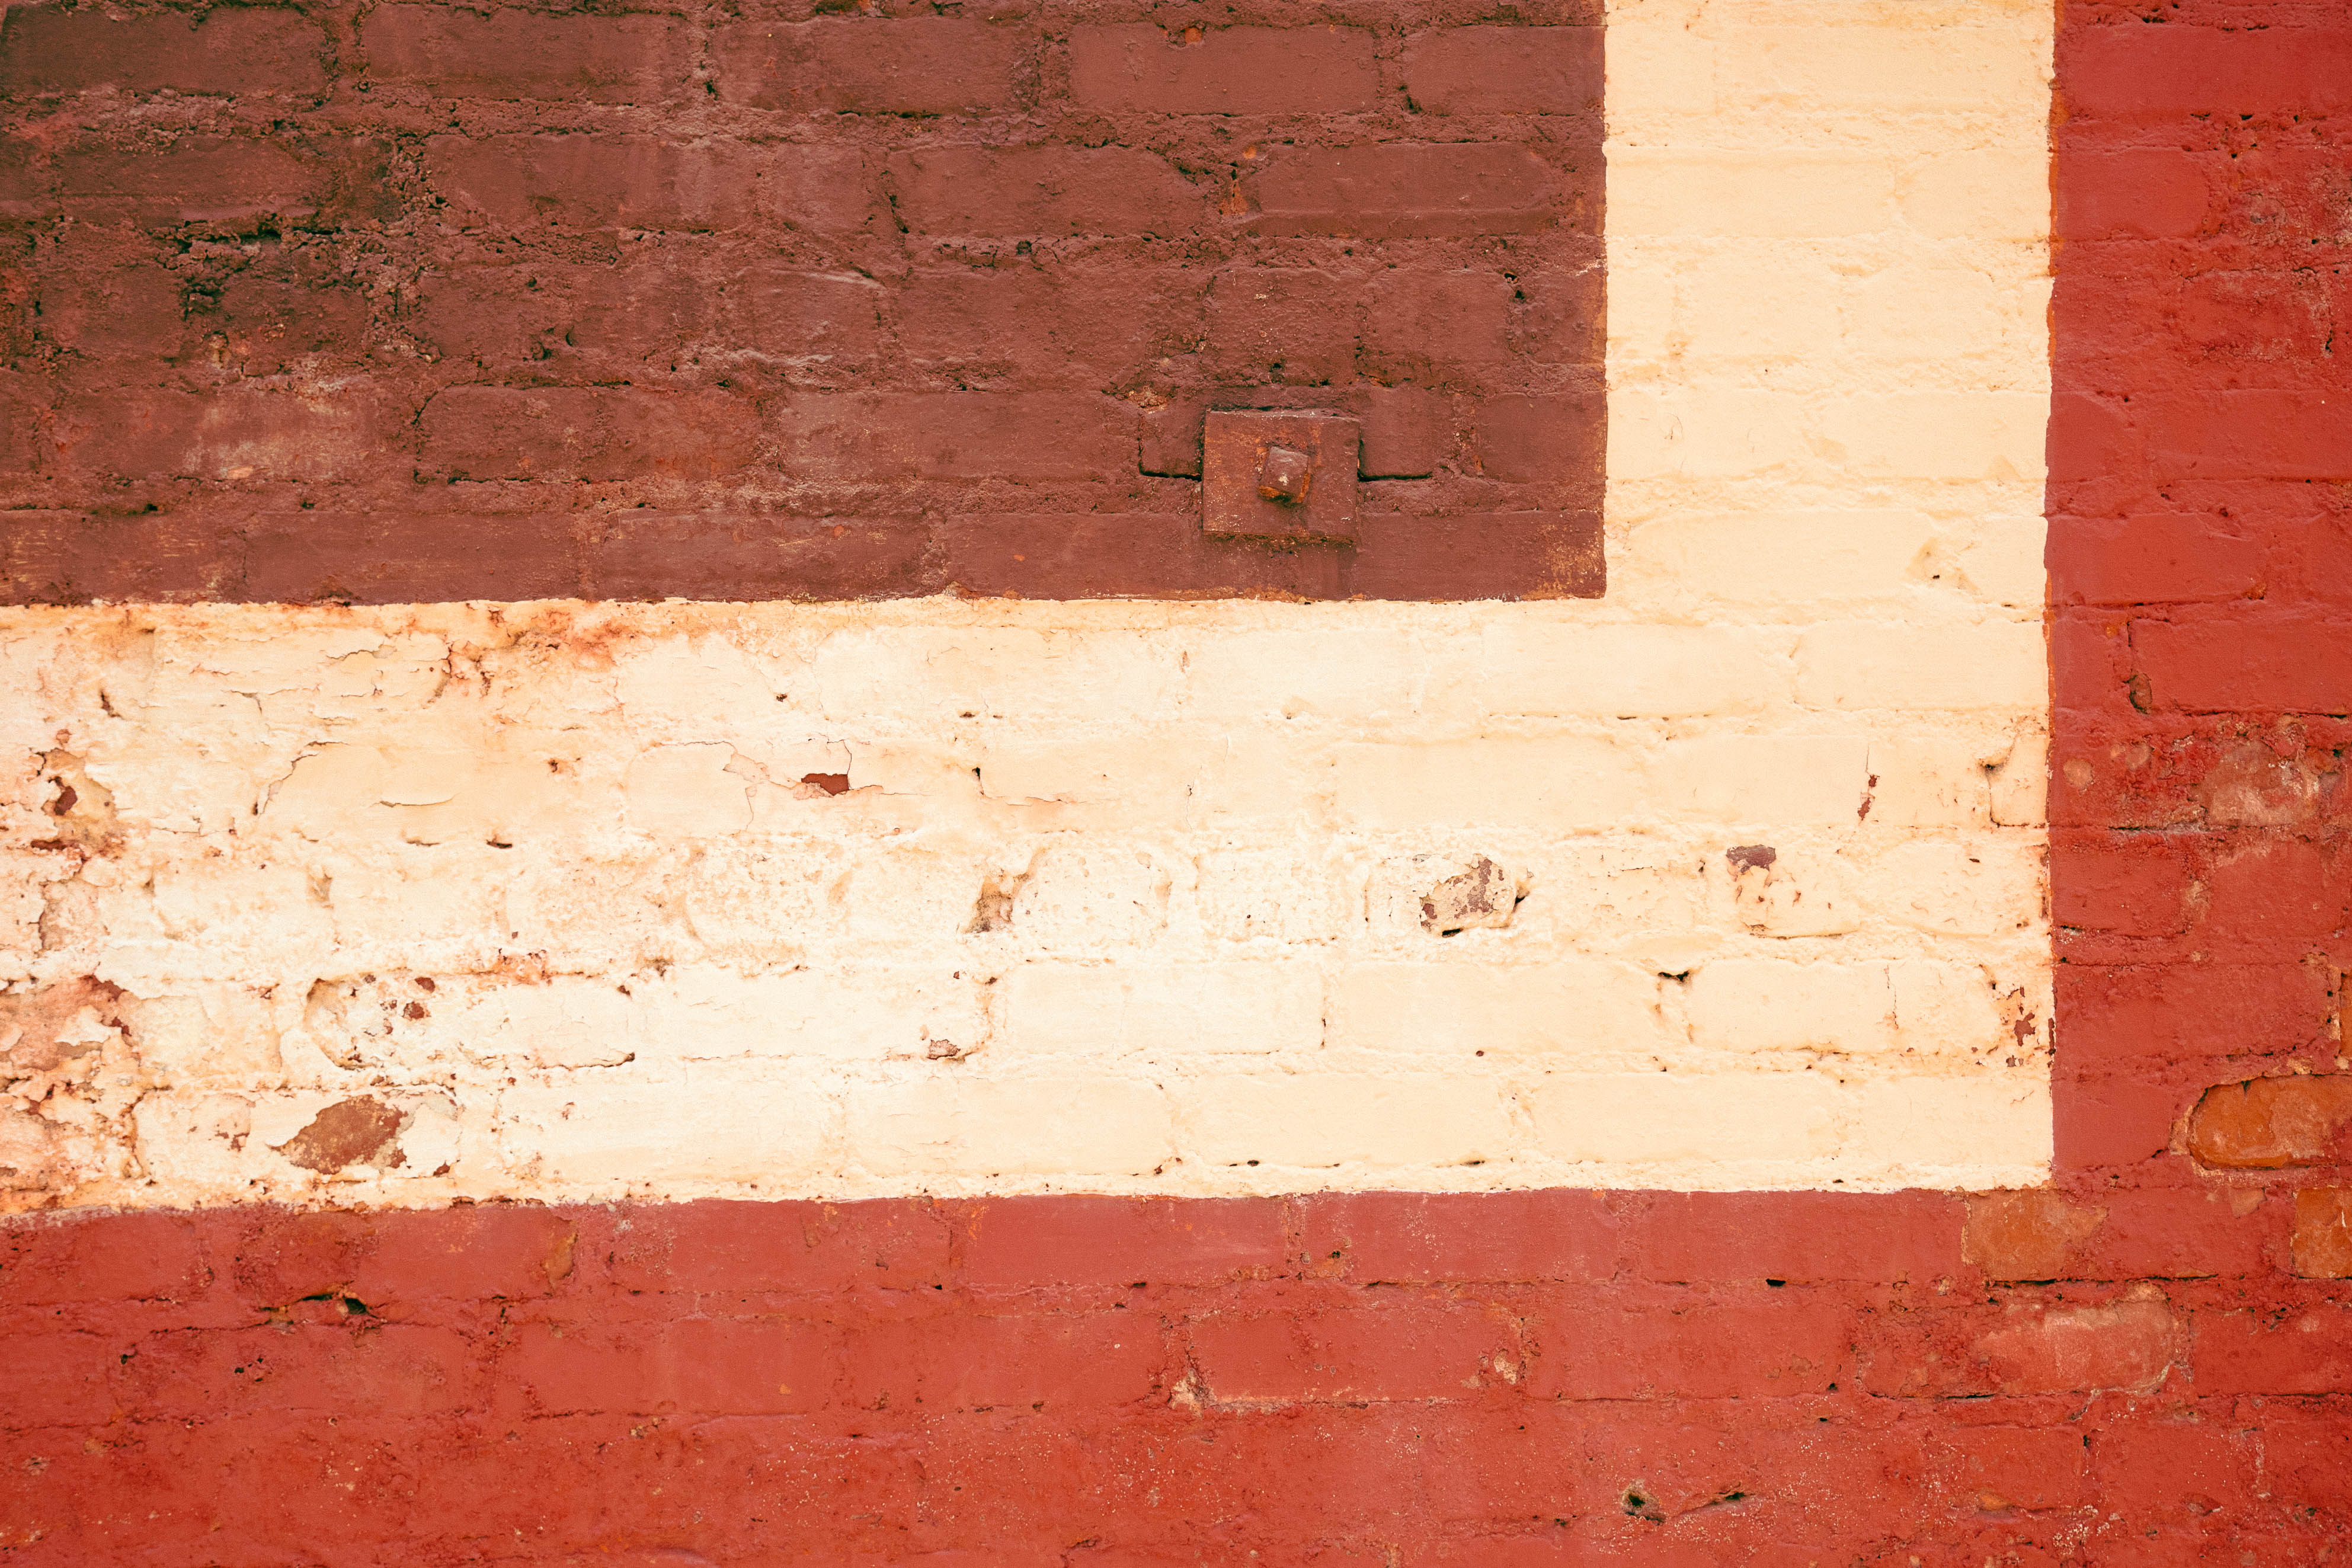
brown, amber, rectangle, wood, brickwork, brick, font, red, building material, Tints and shades, pattern, art, concrete, symmetry, metal, shadow, paint, composite material, carmine, hardwood, wood stain, visual arts, square, mortar, still life photography, stain